Free Air Humidity Manipulation

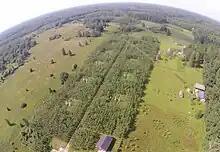
FAHM experimental area

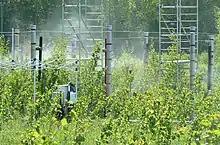
One of the humidification plots

Free Air Humidity Manipulation (FAHM) experiment is a large-scale field experiment in Estonia,